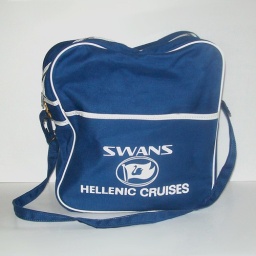
Vintage blue travel bag with white piping by Swan Hellenic Cruises. Large outside slot pocket. Zippered closure.